Lahad Datu Airport

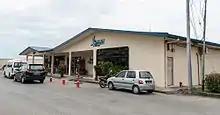
The airport's front entrance

Currently the airport has basic facilities and amenities to facilitate turboprop aircraft operations. However no radar or Atc services are available with radio positioning feedback to be liaise directly with Kota Kinabalu FIR. All approaches are conducted visually with the airport usually closed by sunset. Depending on the weather condition, the usual cut off time is 6.20pm / 1820 hrs. The apron at the terminal is also configured to take in two turboprop aircraft such as the Fokker 50 and ATR 72. However, there is no refuelling facility present at this airport.